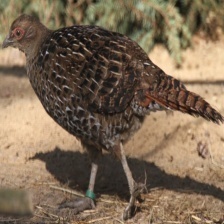
Species: MIKADO  PHEASANT
Scientific name: SYRMATICUS MIKADO